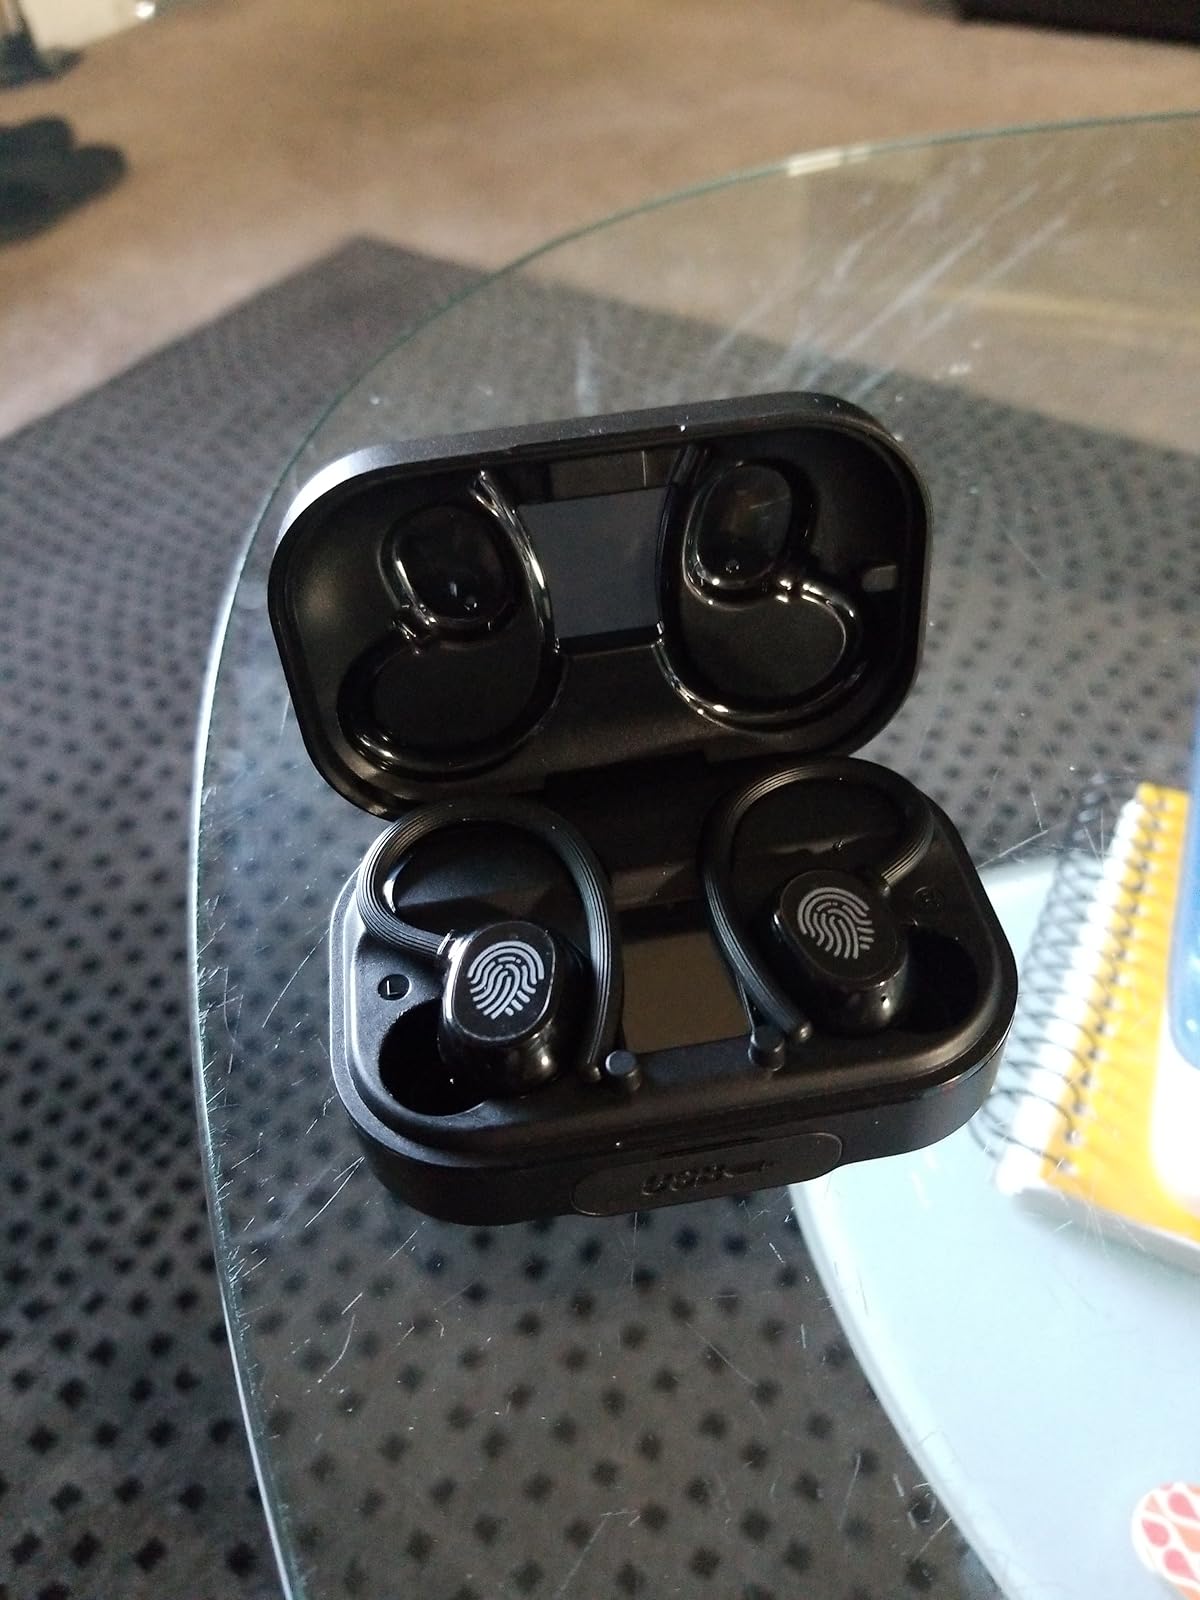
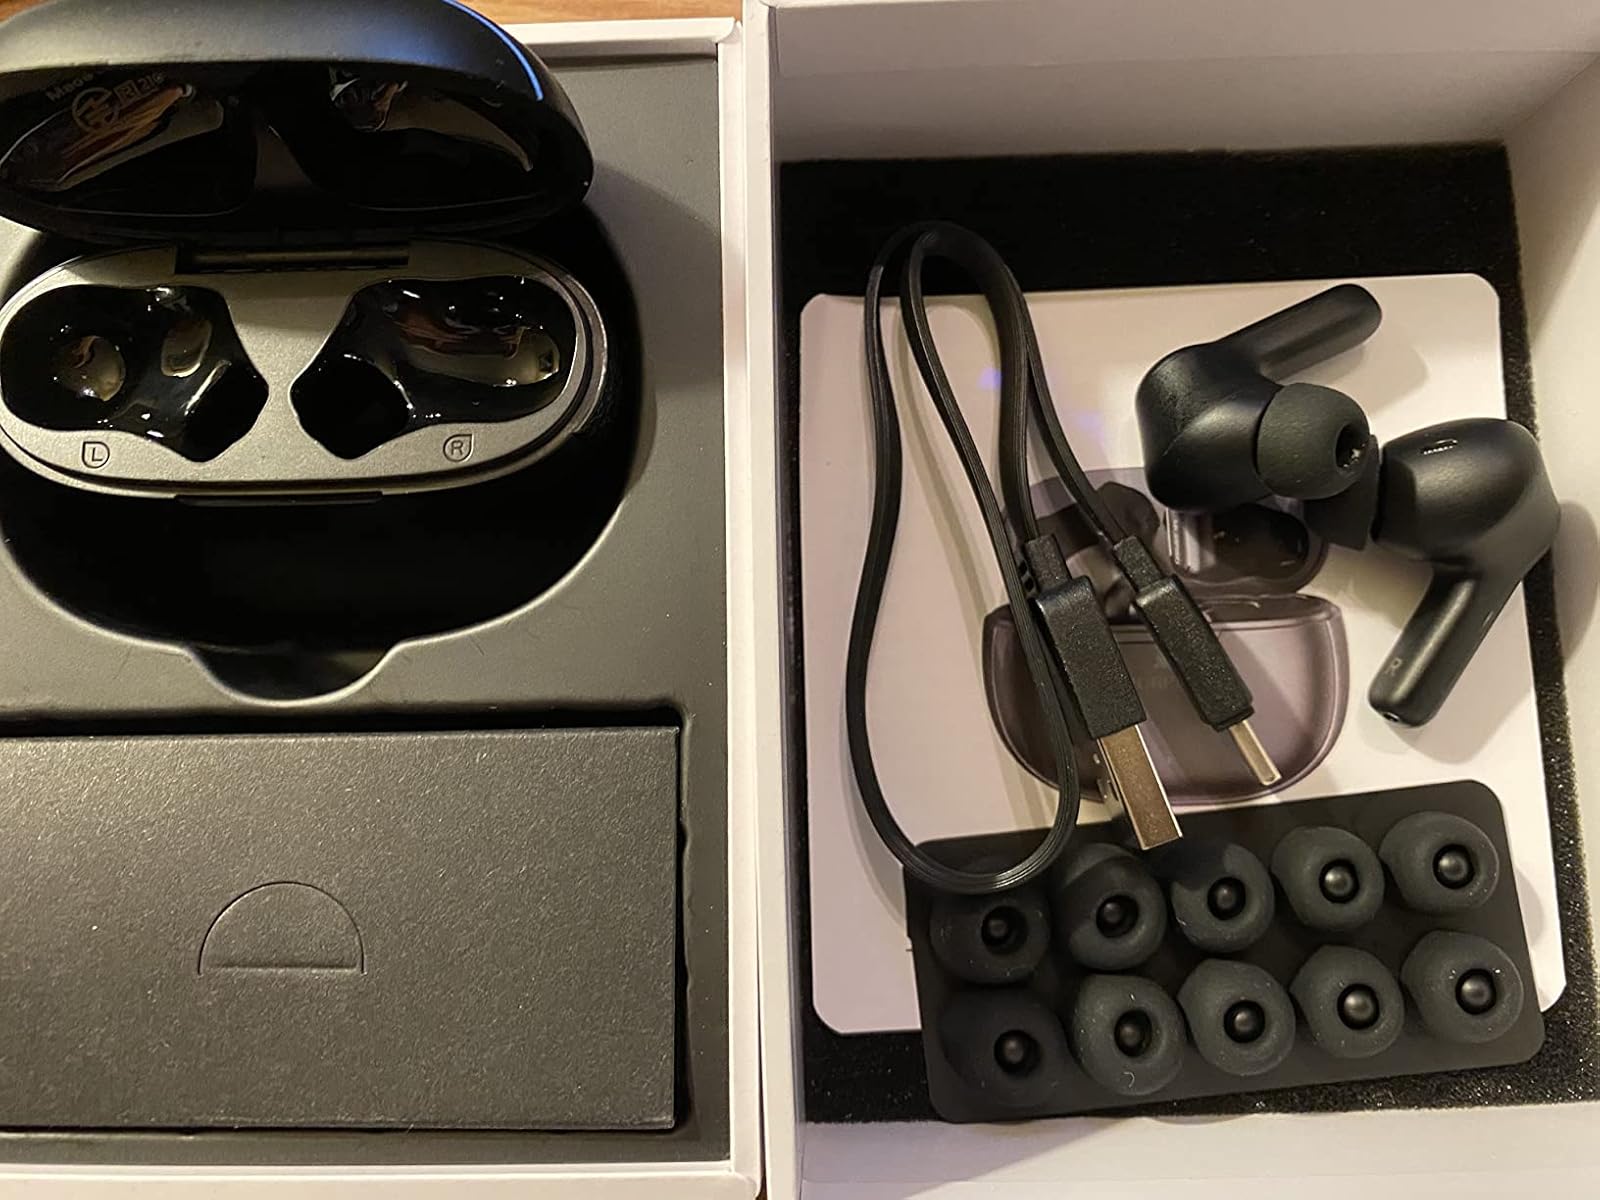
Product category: earbuds
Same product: no